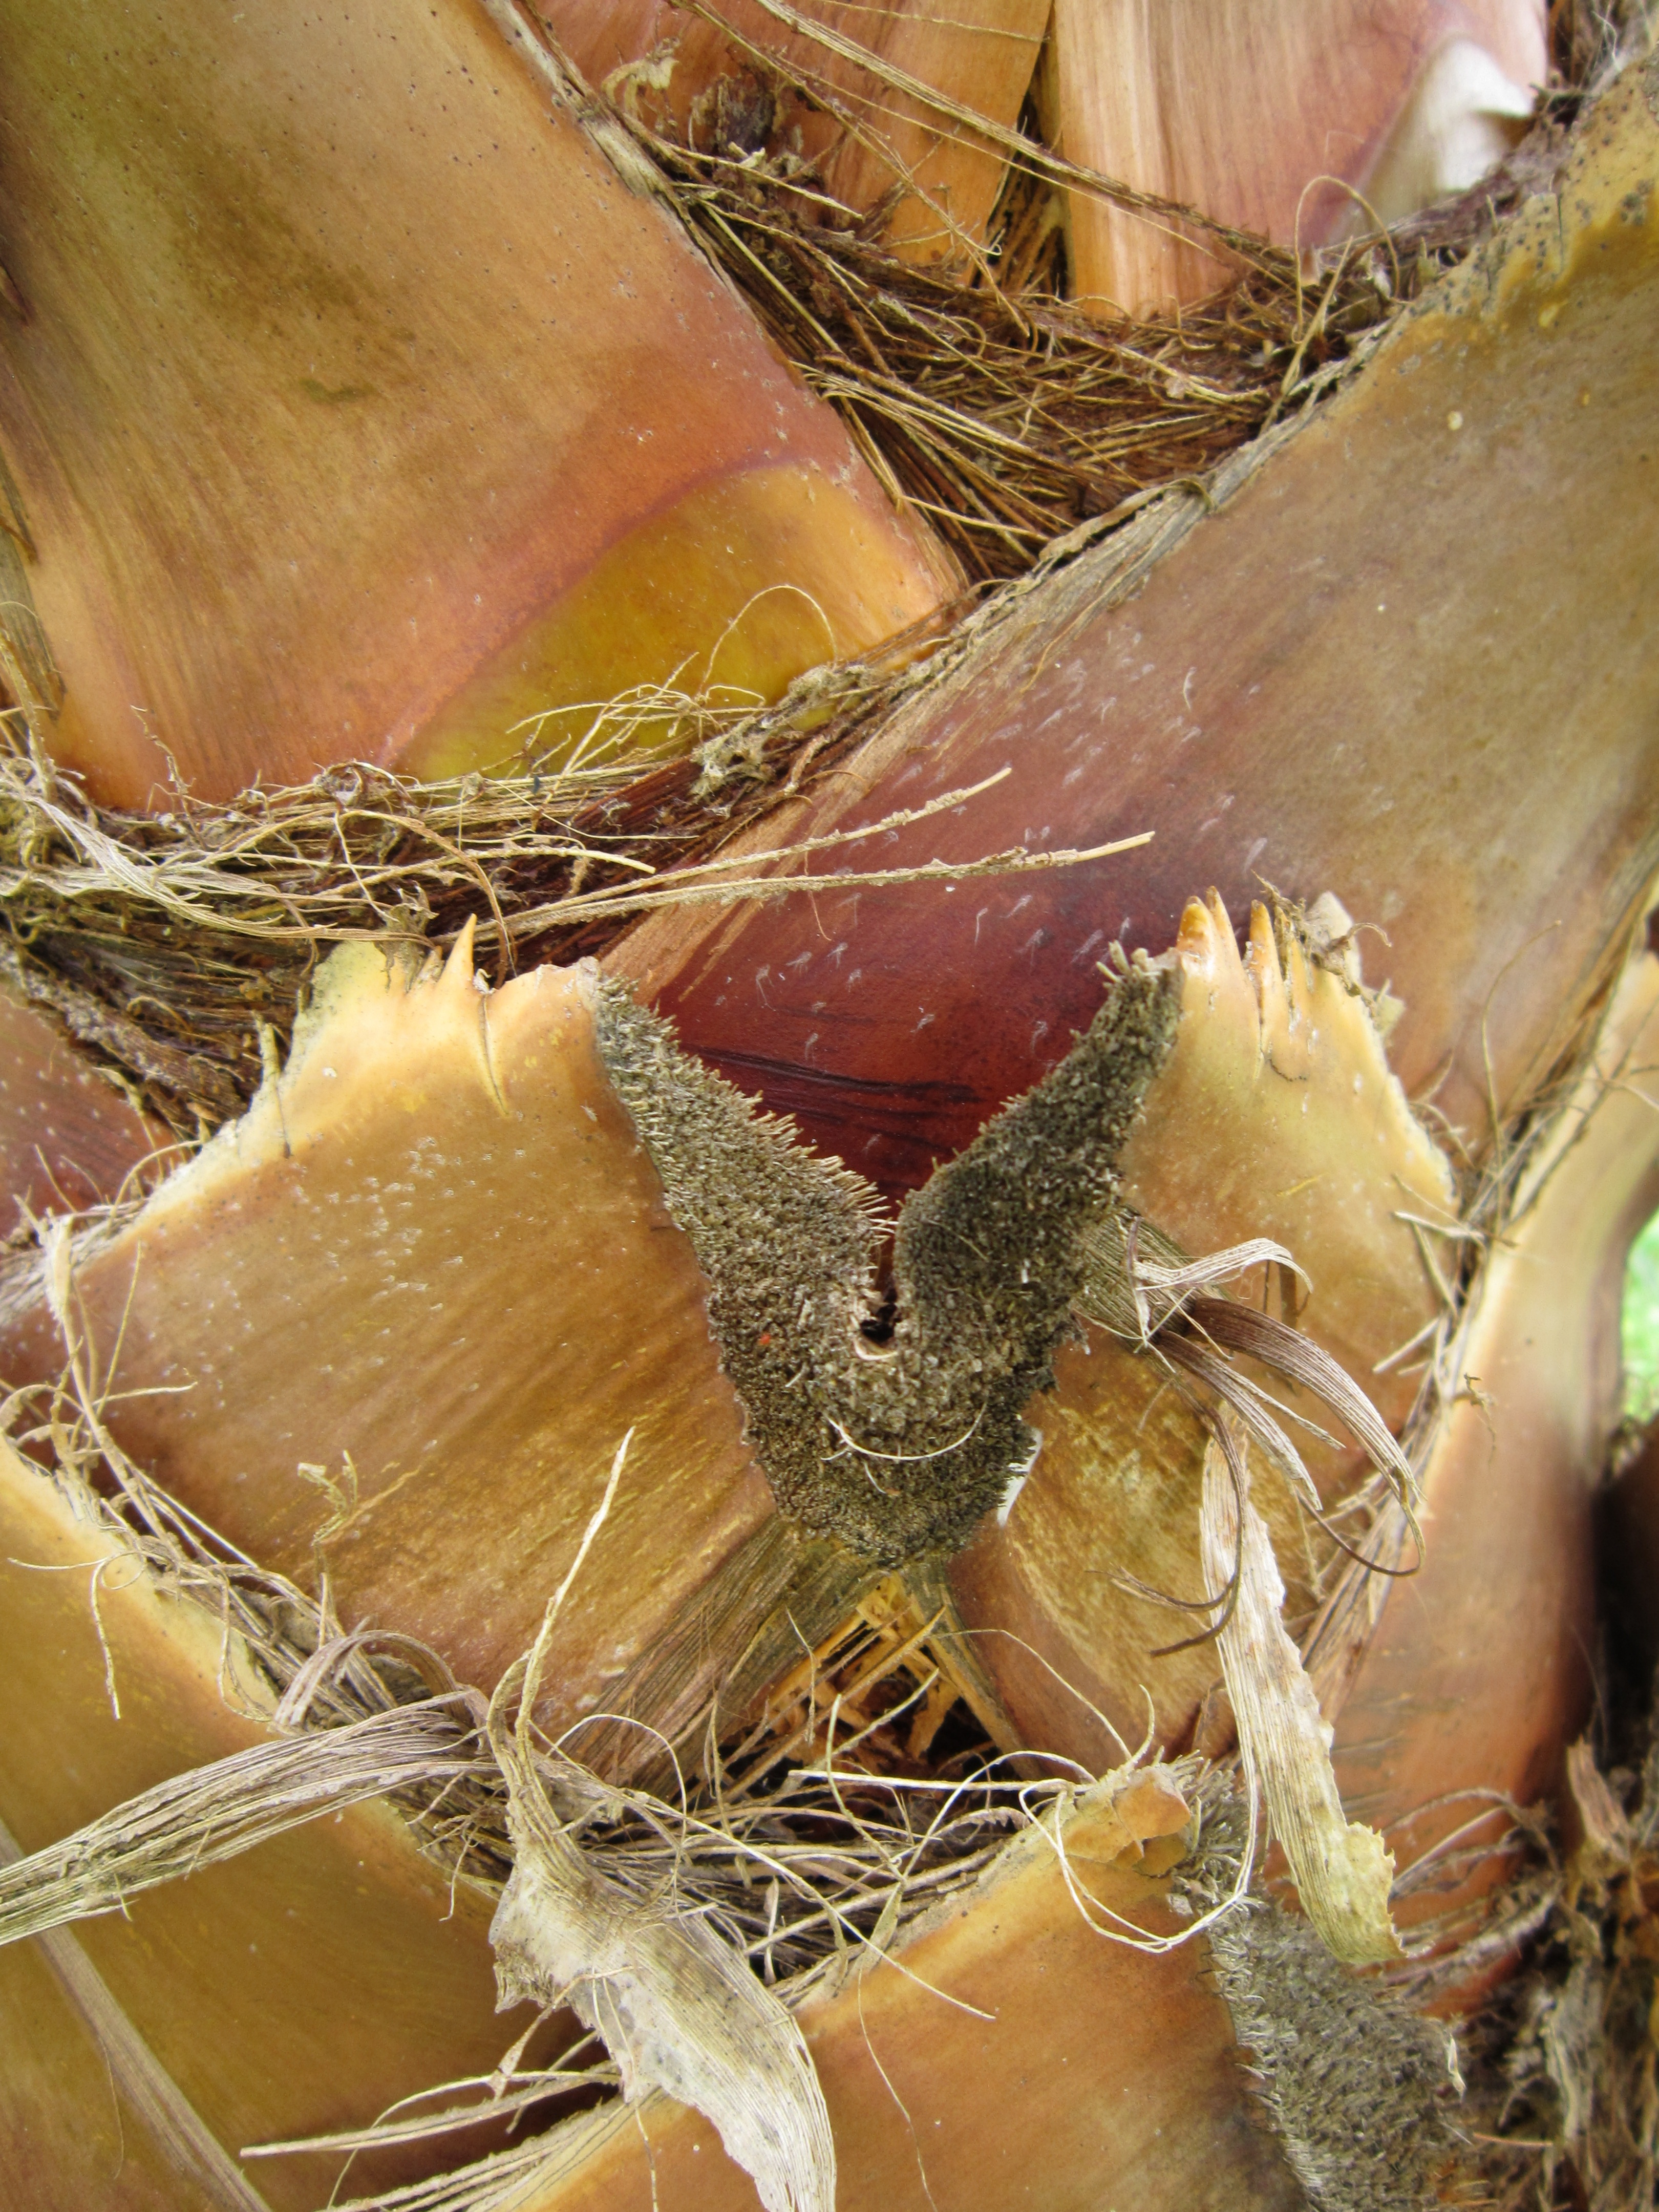
nature, structure, plant, wood, leaf, pattern, food, palm, produce, vegetable, yellow, close, coconut, tribe, section, flowering plant, fibrillation, grass family, land plant